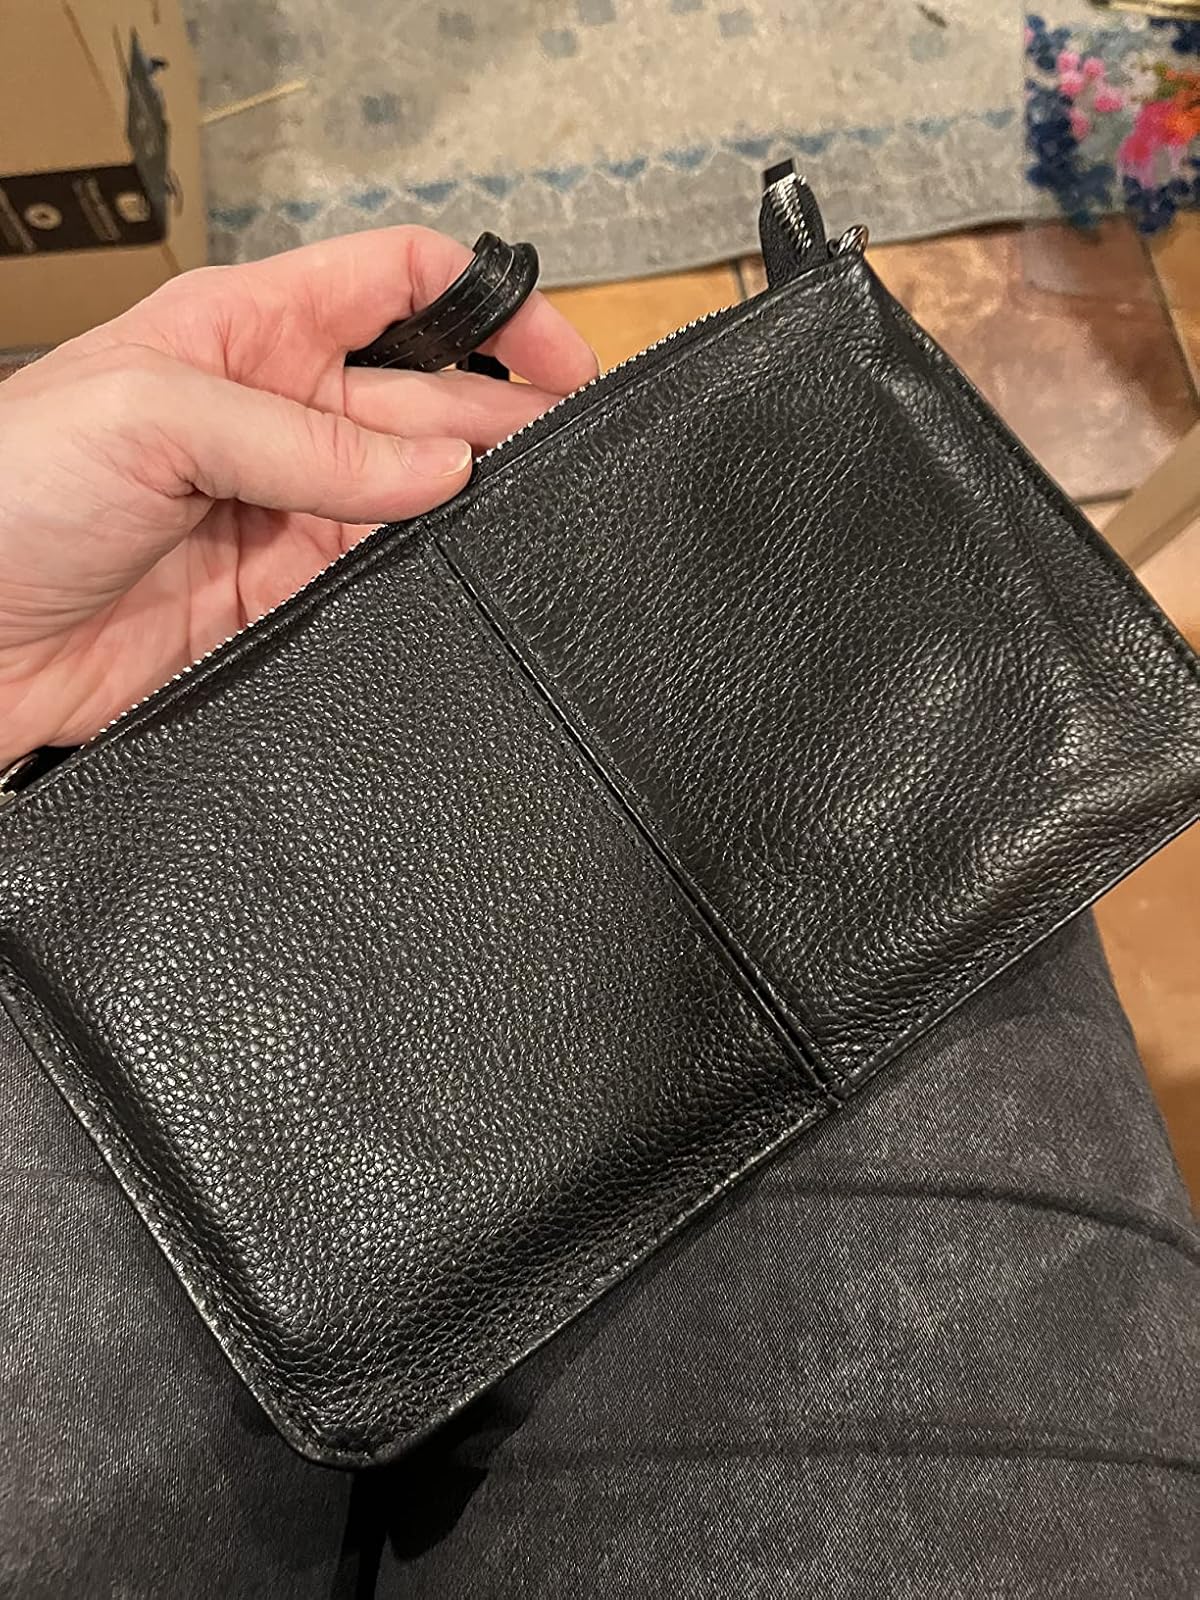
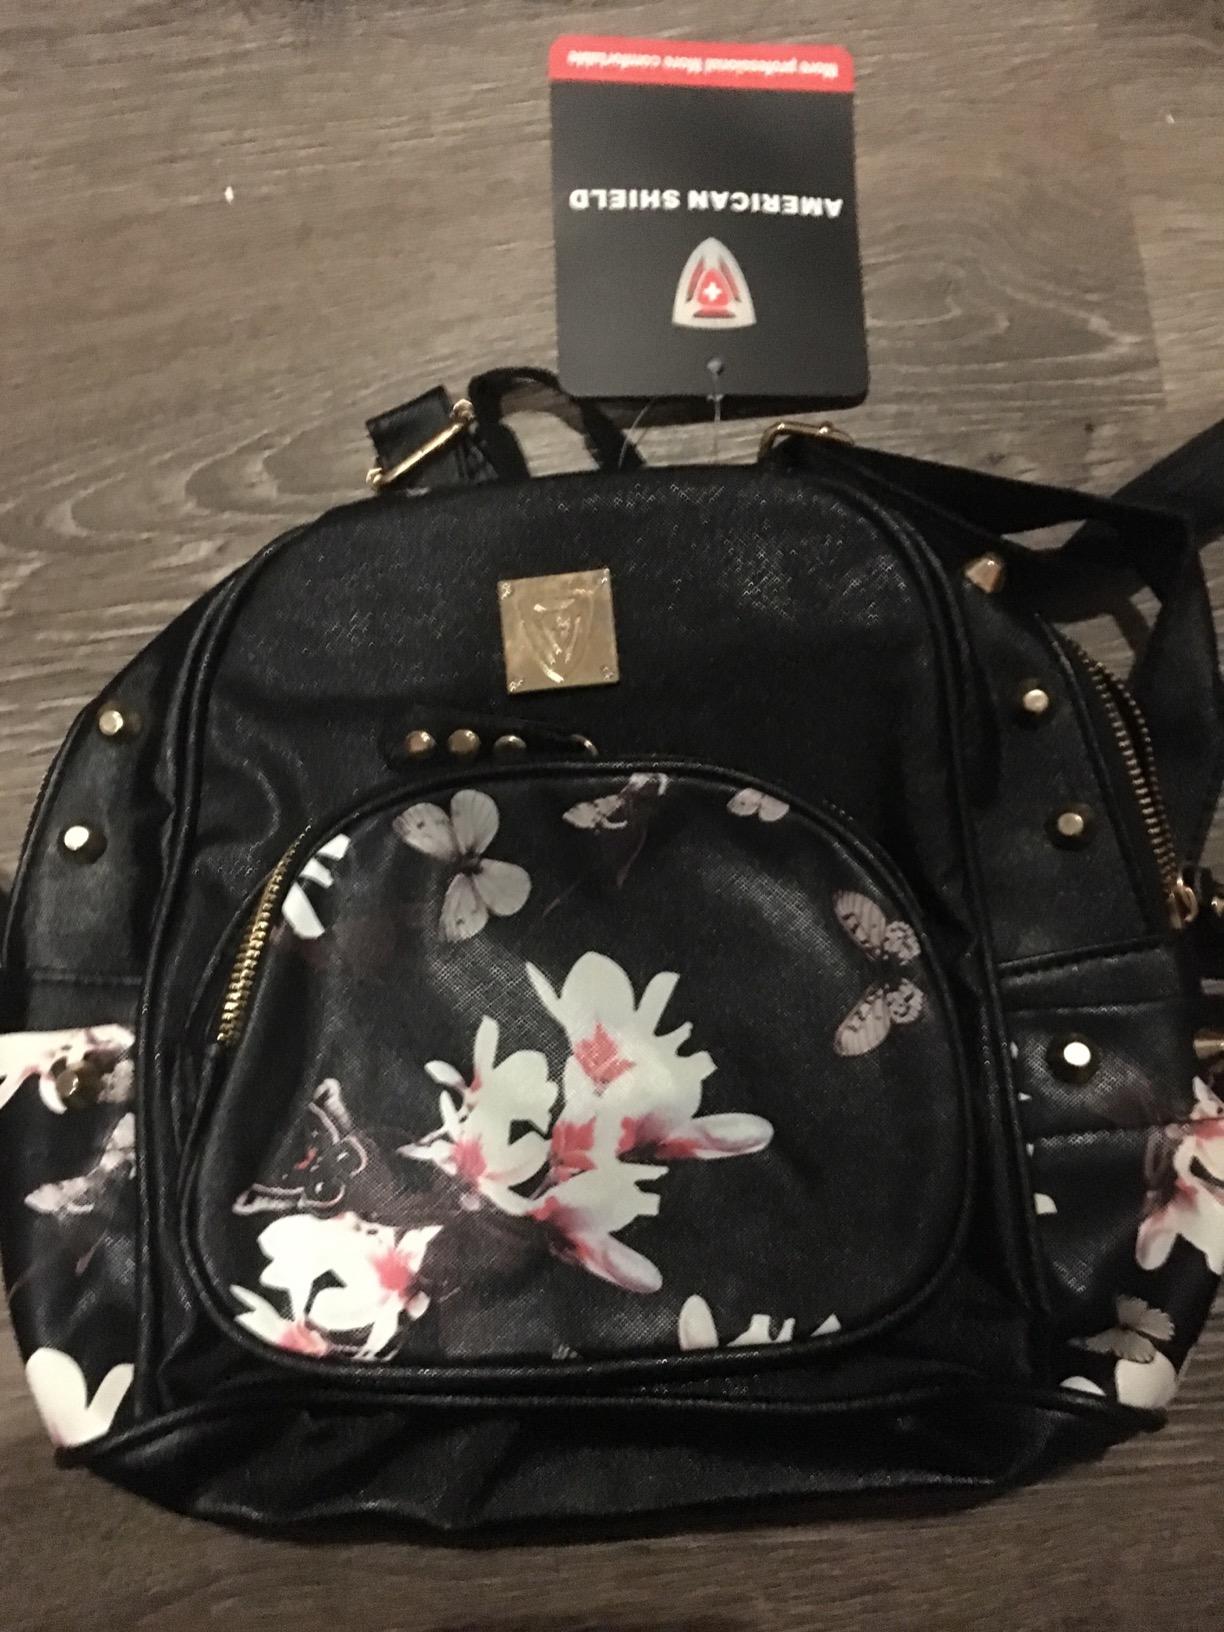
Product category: accessories_handbag
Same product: no